Carlos Santana

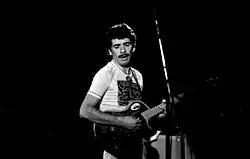
Santana performing in Hamburg, West Germany in 1973

In early 1972, Santana and the remaining members of the band started working on their fourth album, "Caravanserai". During the studio sessions, Santana and Michael Shrieve brought in other musicians: percussionists James Mingo Lewis and Latin-Jazz veteran, Armando Peraza replacing Michael Carabello, and bassists Tom Rutley and Doug Rauch replacing David Brown. Also assisting on keyboards were Wendy Haas and Tom Coster. With the unsettling influx of new players in the studio, Gregg Rolie and Neal Schon decided that it was time to leave after the completion of the album, even though both contributed to the session. Rolie returned home to Seattle; later, he and Schon became founding members of Journey.